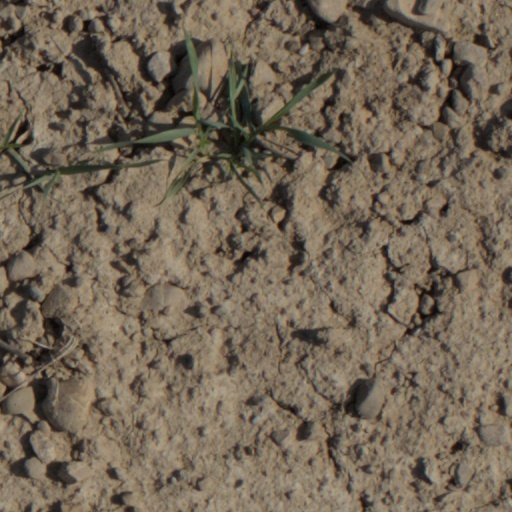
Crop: wheat